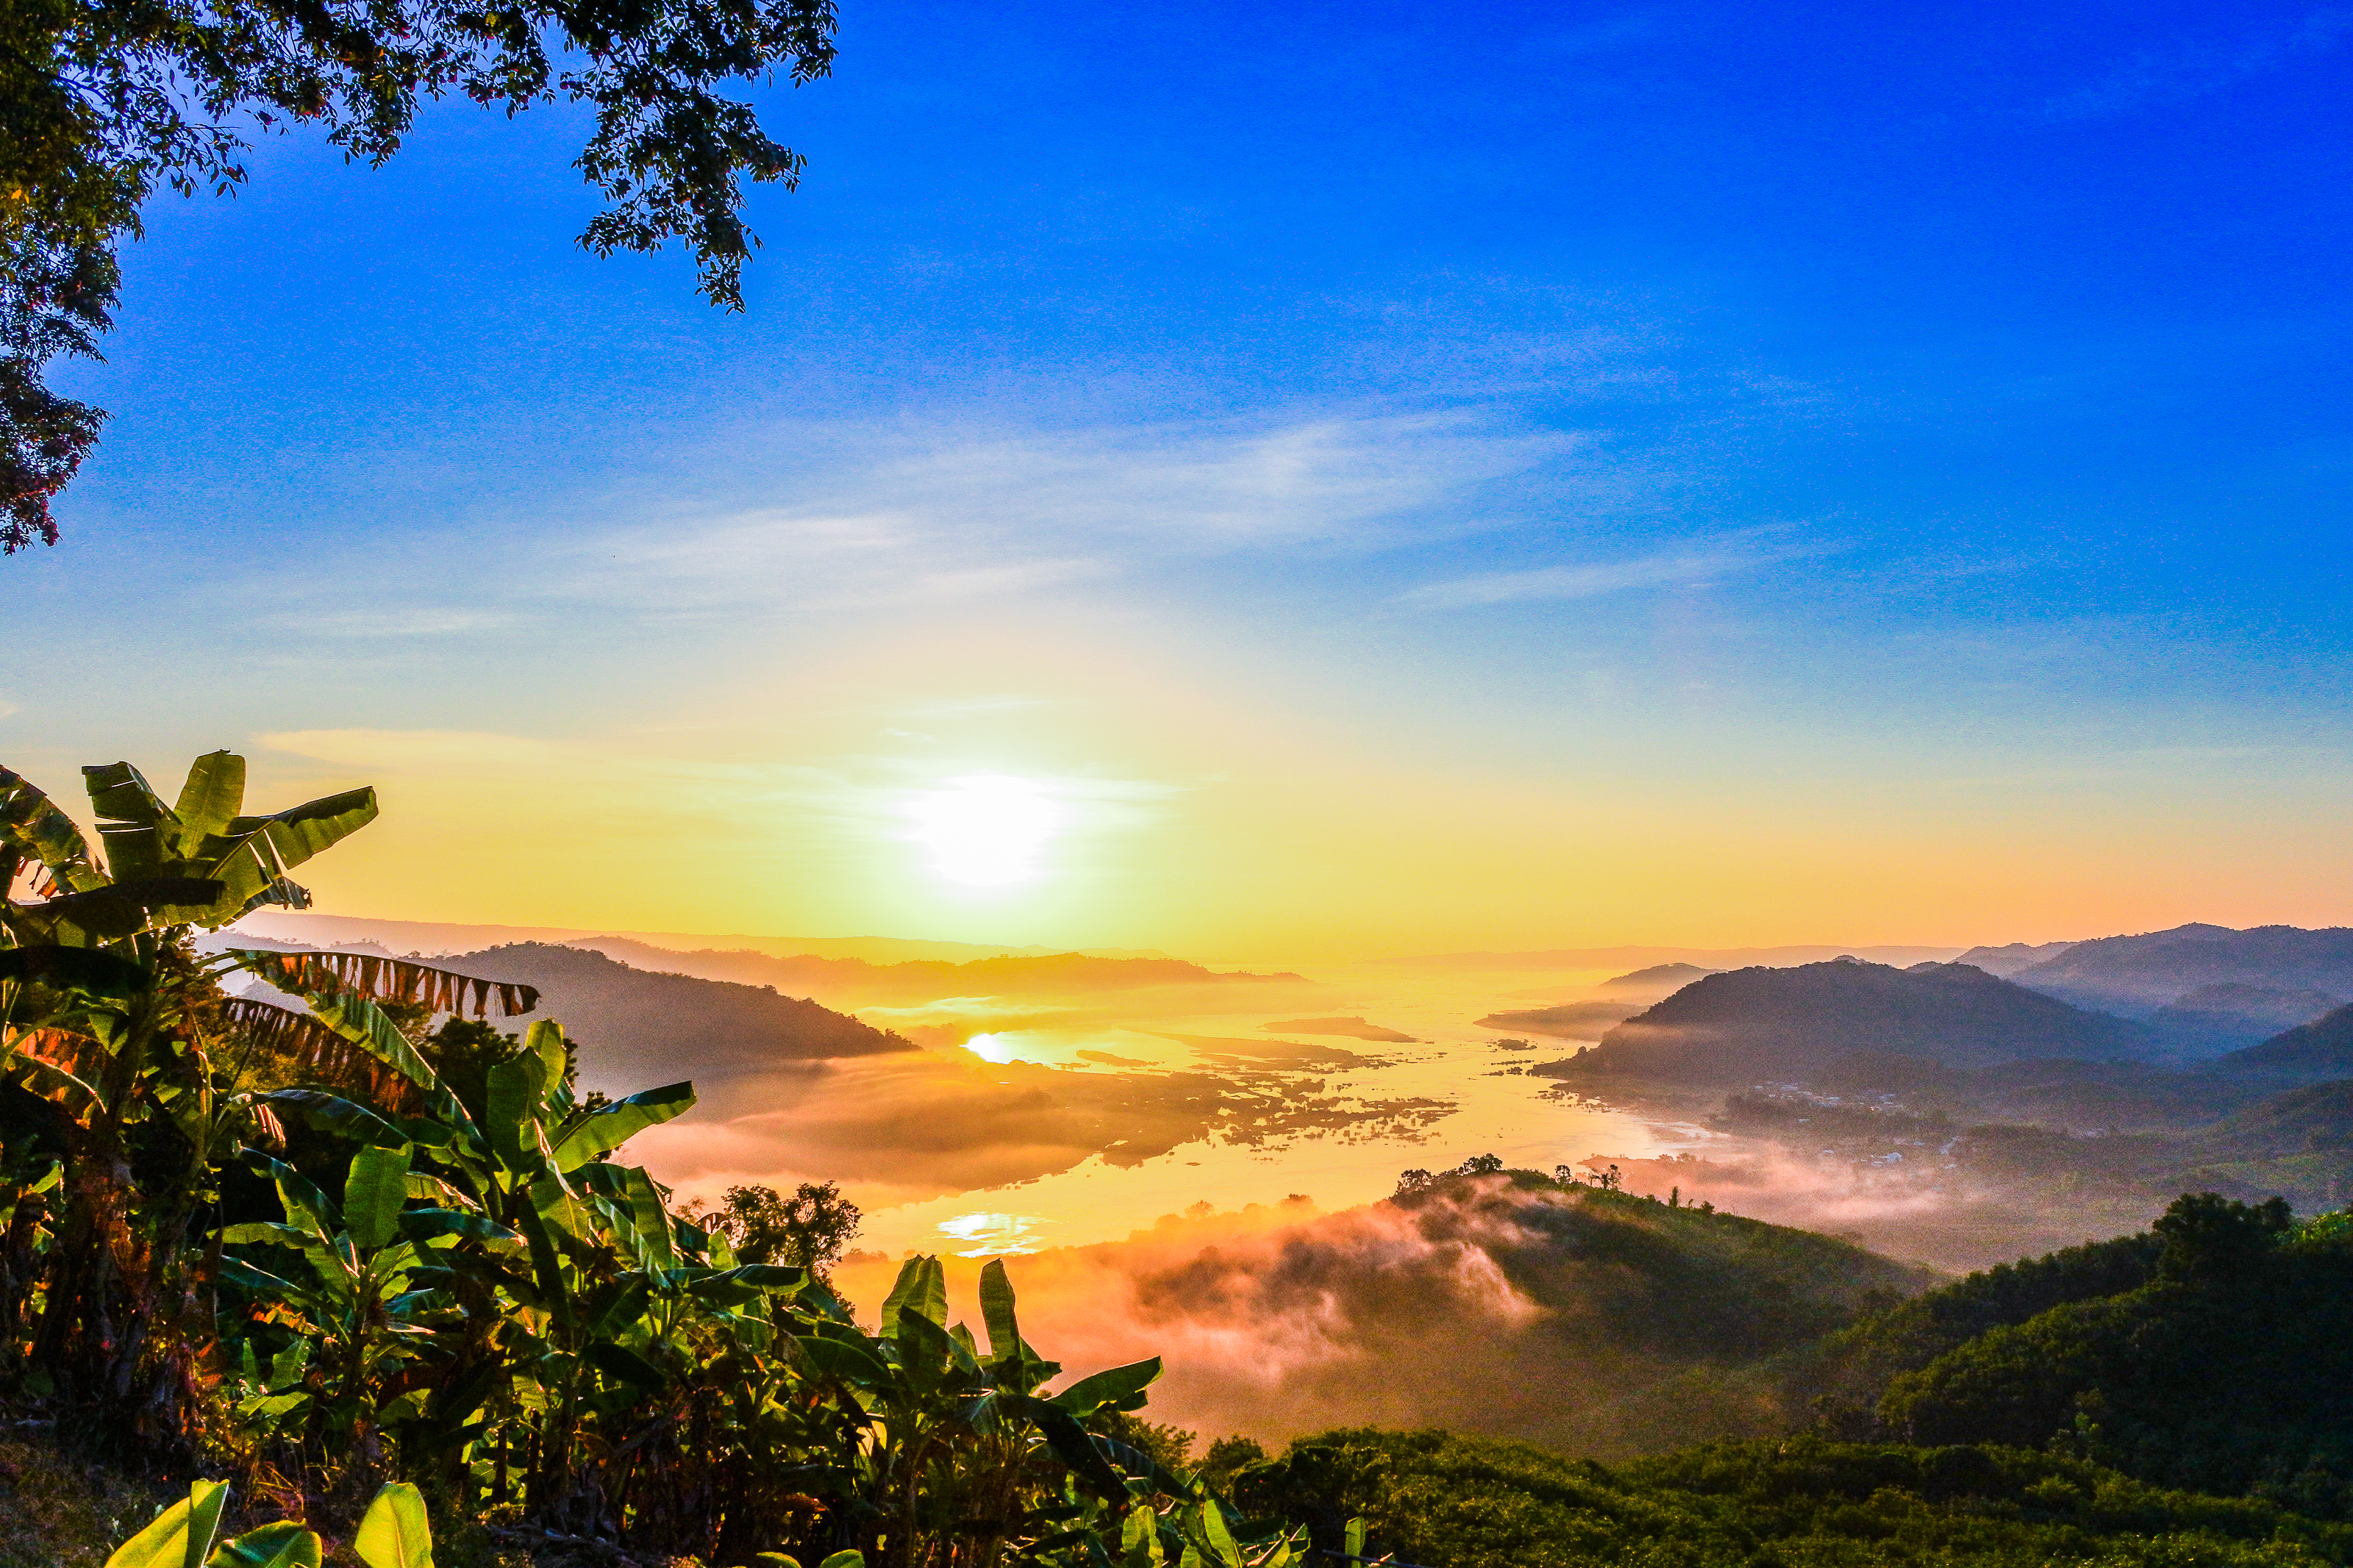
yellow, tourism, sun, life, beautiful, mountain, view, thailand, golden, vacation, park, sky, green, natural, nature, asia, asian, laos, water, morning, outdoor, tropical, sunlight, mekong, background, culture, river, travel, landscape, southeast, natural landscape, sunrise, vegetation, hill station, atmospheric phenomenon, cloud, tree, sunset, hill, evening, horizon, tropics, atmosphere, afterglow, mount scenery, palm tree, dawn, sea, jungle, plant, coast, forest, dusk, arecales, mountain range, national park, world, ocean, rainforest